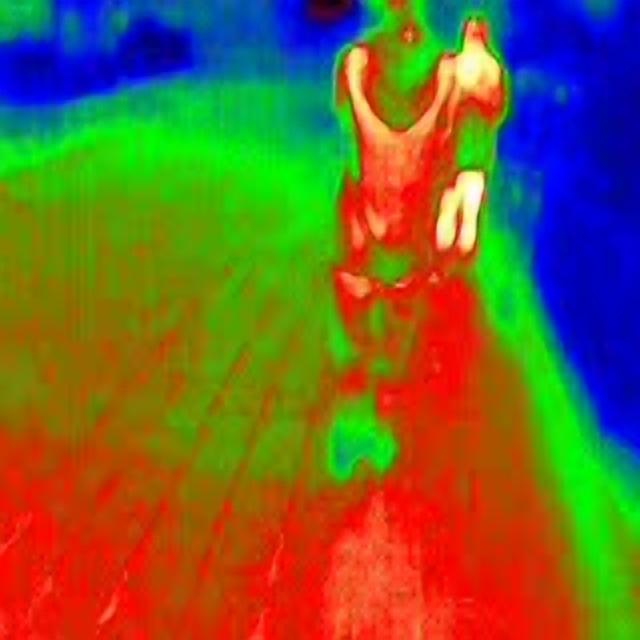
Detected objects:
label: person
label: person